El Niño (film)

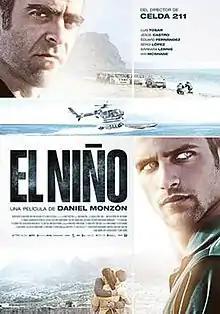
Theatrical release poster

El Niño is a 2014 Spanish-French action thriller film directed by Daniel Monzón which stars Luis Tosar and Jesús Castro alongside Eduard Fernández, Sergi López, Bárbara Lennie, and Ian McShane.